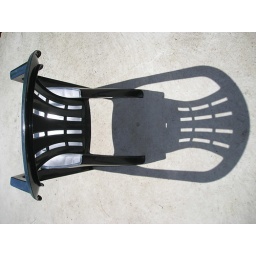
just a plastic chair in sunlight